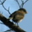
Label: bird